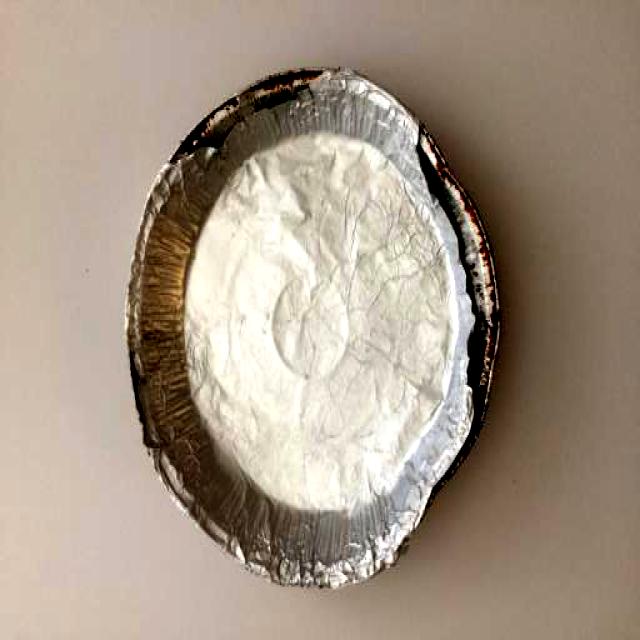
Label: Trash